Western Wall

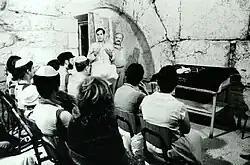
Asst. U.S. Sixth Fleet Chaplain Rabbi Arnold Resnicoff leads an unusual interfaith service

Forty-eight hours after capturing the wall, the military, without explicit government order, hastily proceeded to demolish the entire Moroccan Quarter, which stood from the Wall. The Sheikh Eid Mosque, built on the site of one of Jerusalem's earliest Islamic schools (the "Afdiliyyah"), was pulled down to make way for the plaza. 106 Arab families consisting of 650 people were ordered to leave their homes at night. When they refused, bulldozers began to demolish the buildings with people still inside, killing one person and injuring a number of others.